Croatia

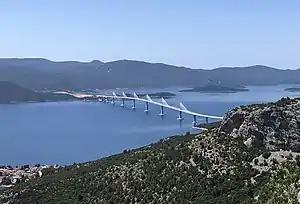
Pelješac Bridge connects the peninsula of Pelješac and through it the southernmost part, including Dubrovnik, with the Croatian mainland.

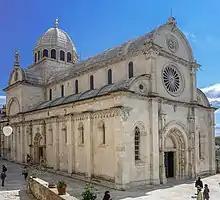
Šibenik Cathedral, since 2000 on the UNESCO World Heritage List

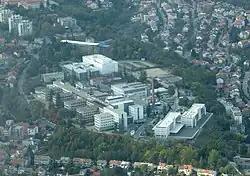
University Hospital Centre Zagreb is the largest hospital in Croatia and the teaching hospital of the University of Zagreb.

Croatia can be subdivided into ecoregions based on climate and geomorphology. The country is one of the richest in Europe in terms of biodiversity. Croatia has four types of biogeographical regions—the Mediterranean along the coast and in its immediate hinterland, Alpine in most of Lika and Gorski Kotar, Pannonian along Drava and Danube, and Continental in the remaining areas. The most significant are karst habitats which include submerged karst, such as Zrmanja and Krka canyons and tufa barriers, as well as underground habitats. The country contains three ecoregions: Dinaric Mountains mixed forests, Pannonian mixed forests, and Illyrian deciduous forests.